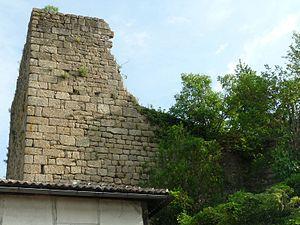
Tour de l'ancien château de Confolens (Charente, France)
Confolens est une ancienne commune du Sud-Ouest de la France située dans le département de la Charente en région Nouvelle-Aquitaine. Elle est connue pour son festival, le festival de Confolens.
Du château de Confolens à Confolens en Charente il reste les murailles et le donjon carré.